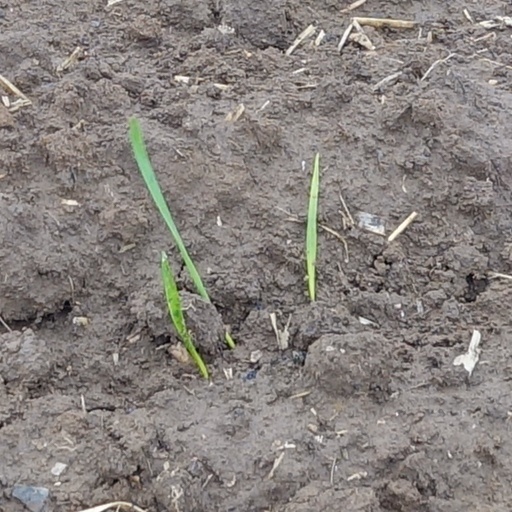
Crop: wheat